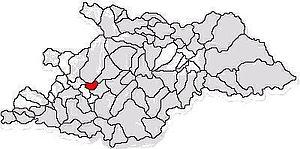
Groși est une commune roumaine du județ de Maramureș, dans la région historique de Transylvanie et dans la région de développement du Nord-Ouest.